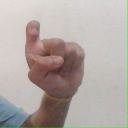
अक्षर: इ